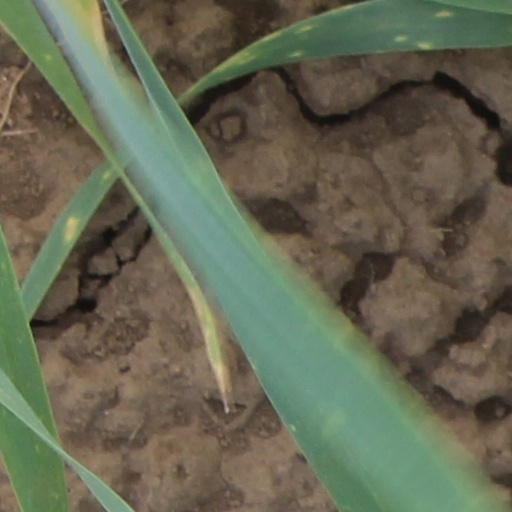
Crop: wheat